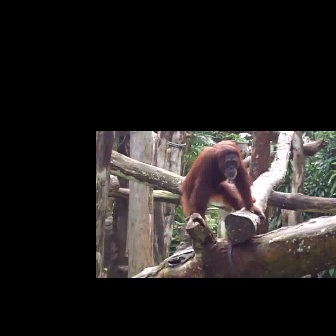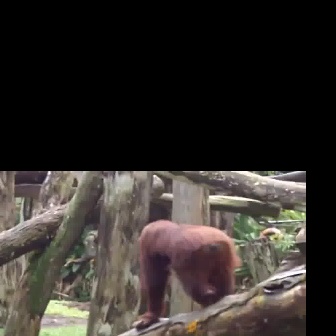
  Please identify the target specified by the bounding box [180,139,266,225] in the first image and locate it in the second image. Return the coordinates in [x_min,y_min,x_max,y_max] format.
Answer: [130,218,241,329]